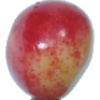
Label: Cherry Rainier 1